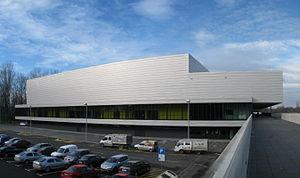
La 11ᵉ édition du Championnat d'Europe féminin de handball se déroule du 7 au 21 décembre 2014 en Hongrie et en Croatie.